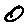
Label: 0